Revolutionary Communist Party (UK, 1978)

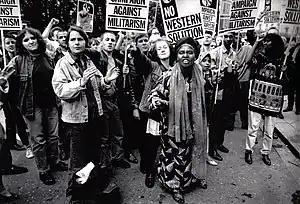
Campaign Against Militarism protest in 1994

In 1993, the party helped launch the Campaign Against Militarism (CAM) to fight against western military intervention. CAM organised protests against the military interventions in Somalia, Bosnia and Iraq. On 10 September 1993, seventy Somalis and CAM supporters occupied the United States embassy after an alleged massacre of civilians in Mogadishu, the only time it has happened. After they were evicted by armed marines, eleven were convicted under the as yet untested criminal trespass laws, but charges were dropped after lawyer Mike Fisher sought to have the case tried in the United States, arguing that the offence, if any, was committed on American soil. CAM was the only left-wing group that joined British Serbs in their demonstrations over the military strikes on Yugoslavia in 1994.